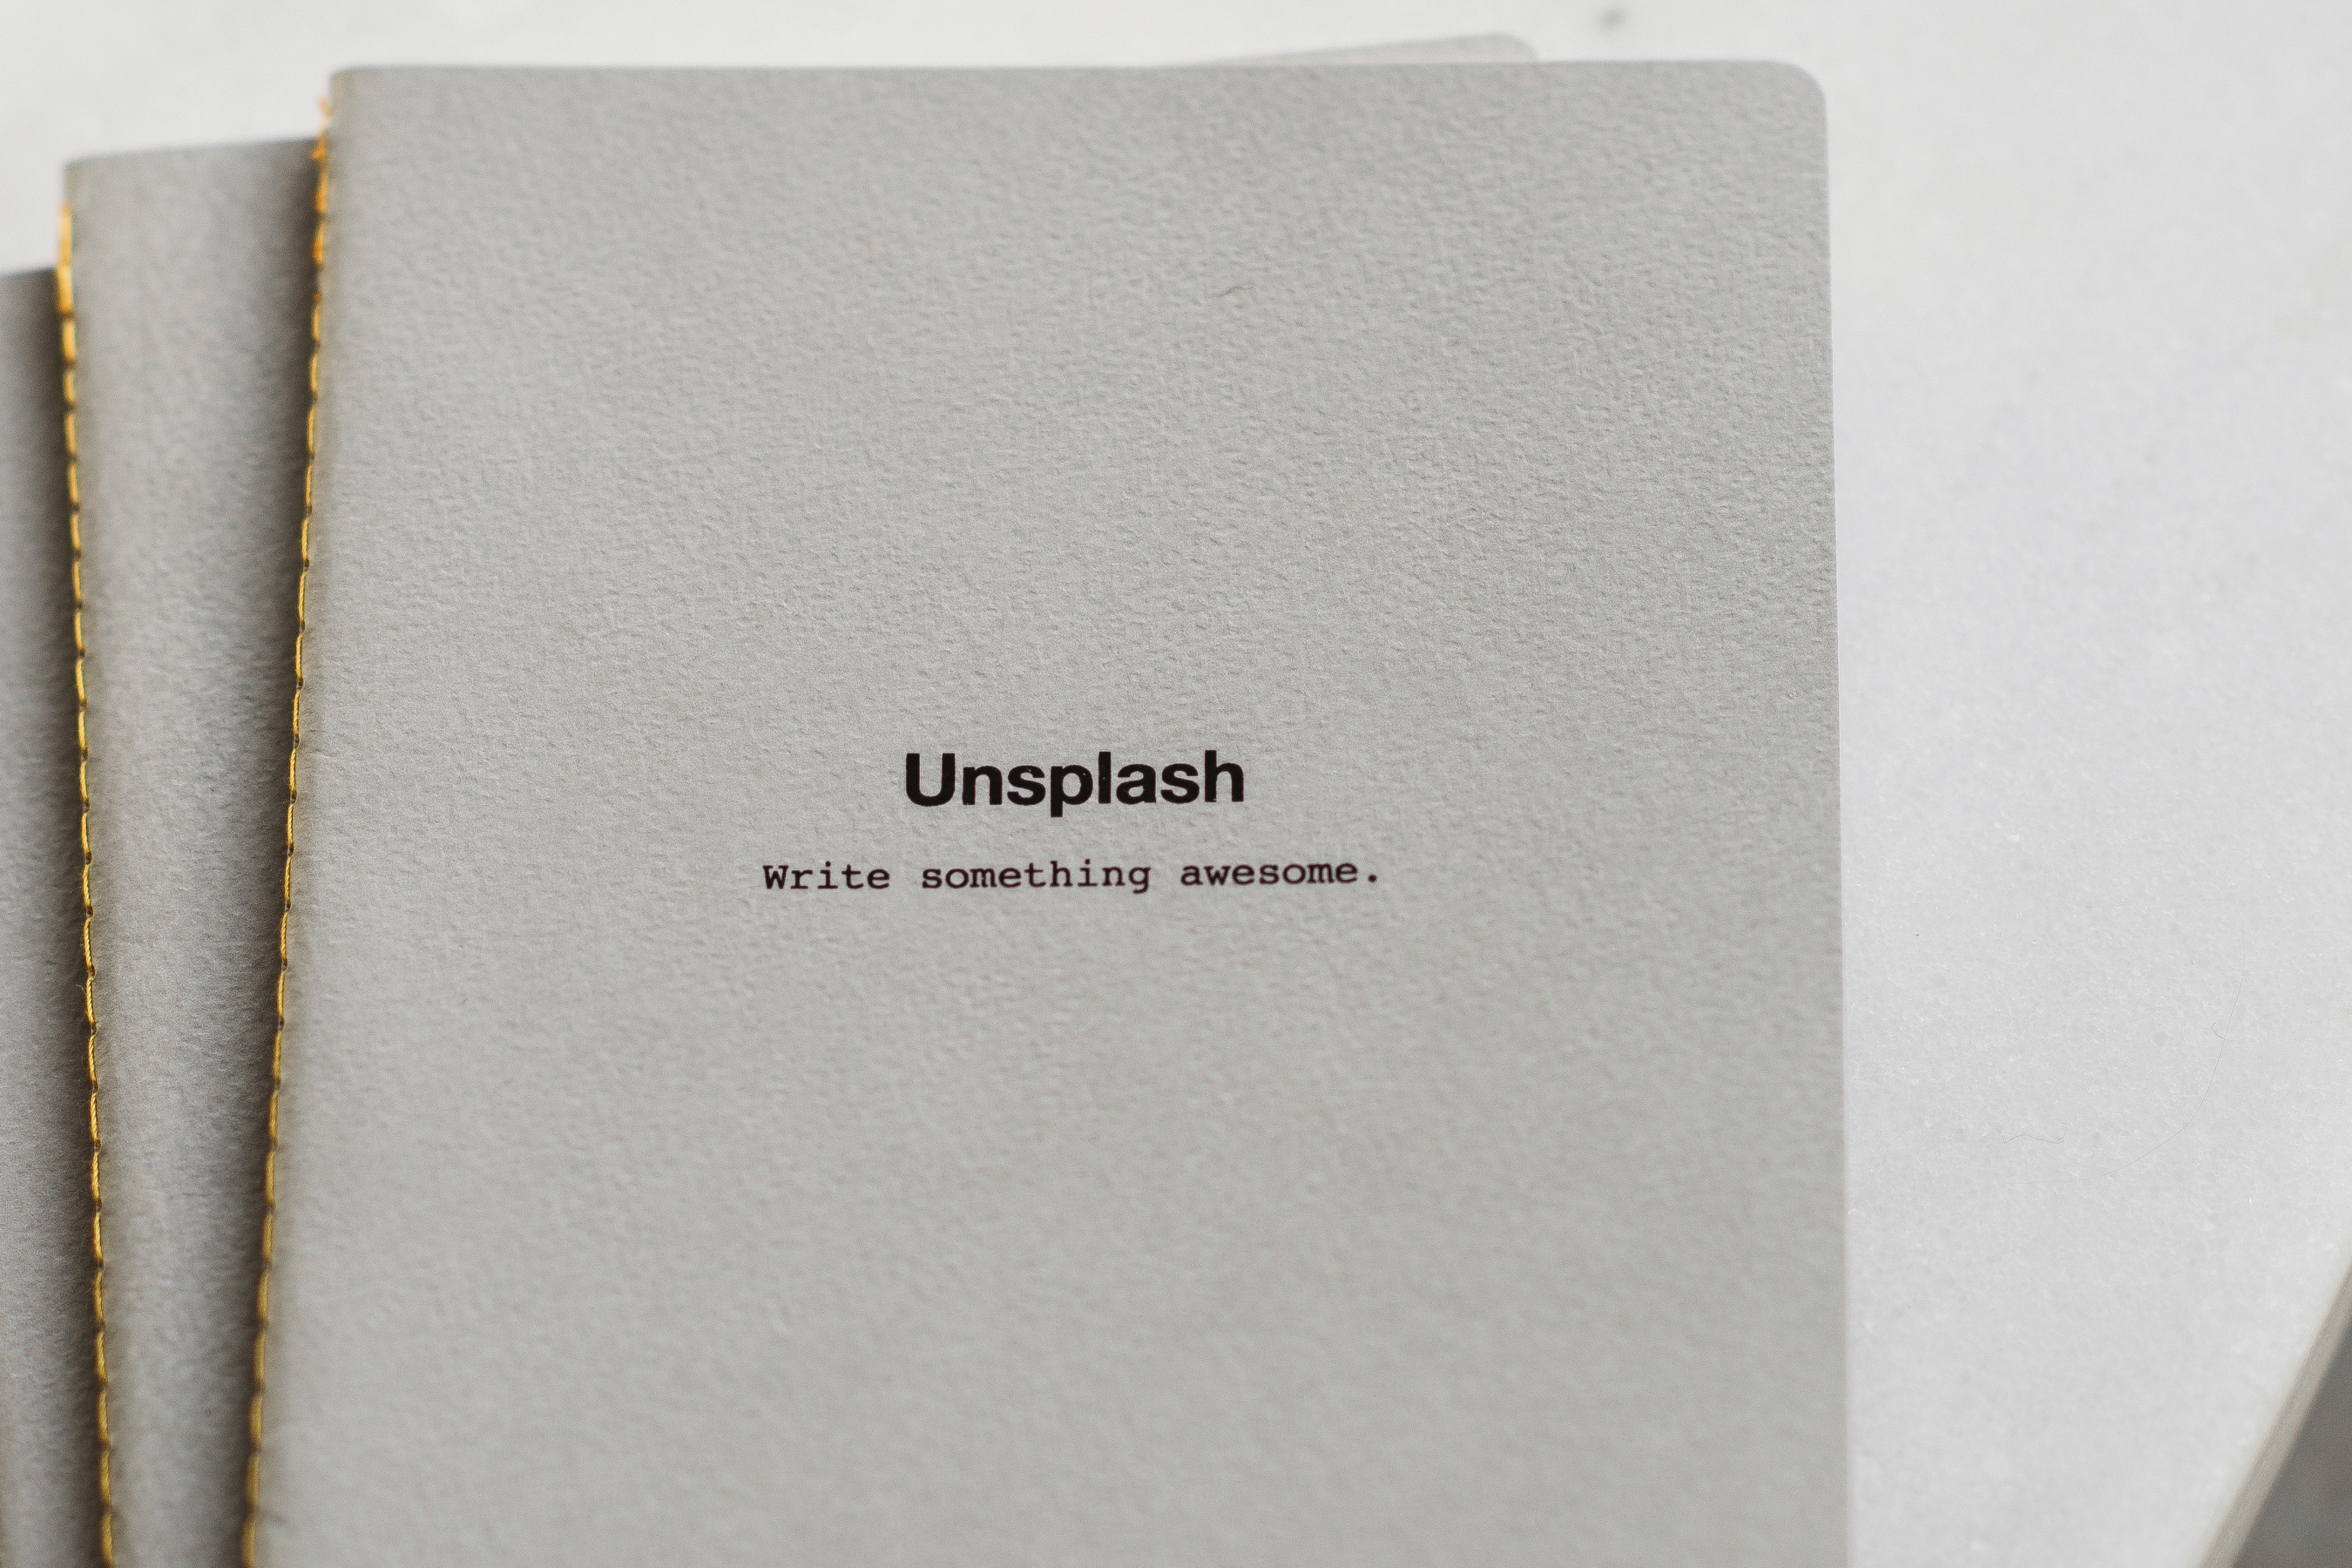
notebook, book, paper, unsplash, binding, brand, product, document, bound